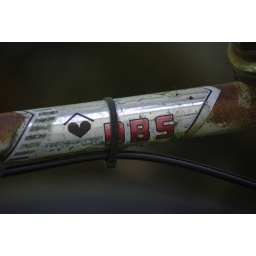
Took this picture at my fathers house on Gotland. He had this old bike in the backyard.